Paul Revere & the Raiders

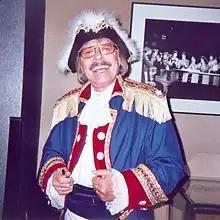
Paul Revere in 2007

The Raiders had an endorsement deal with the Vox Amplifier Company through its U.S. distributor, the Thomas Organ Company, with Revere using the Vox Continental combo organ and Volk occasionally playing the Vox Phantom IV bass. When performing, the entire band was plugged into Vox Super Beatle amplifiers. The band was reported to be the first major band in history to tour with all members amplified, including sidemen such as horn players. When Levin left the group in 1966 to join the National Guard he was replaced by Jim Valley, another Northwest musician the Raiders had met during their days playing the Portland and Seattle music circuits. Valley was dubbed "Harpo" by the other Raiders due to a vague resemblance to the famous Marx brother.